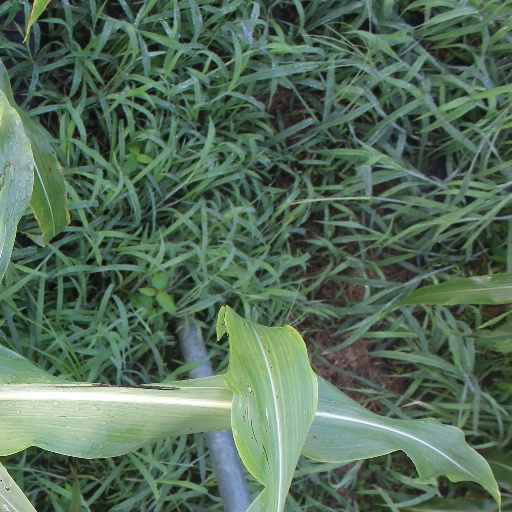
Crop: sorghum